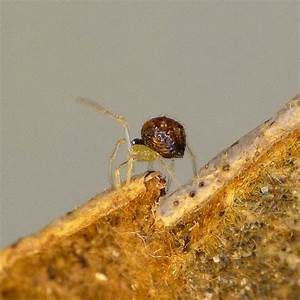
Label: ragno